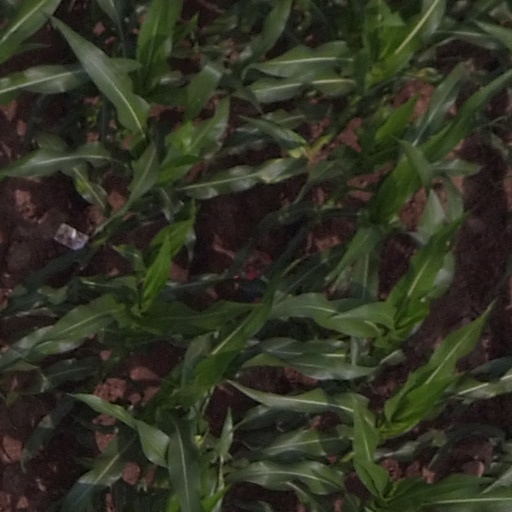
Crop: maize; corn